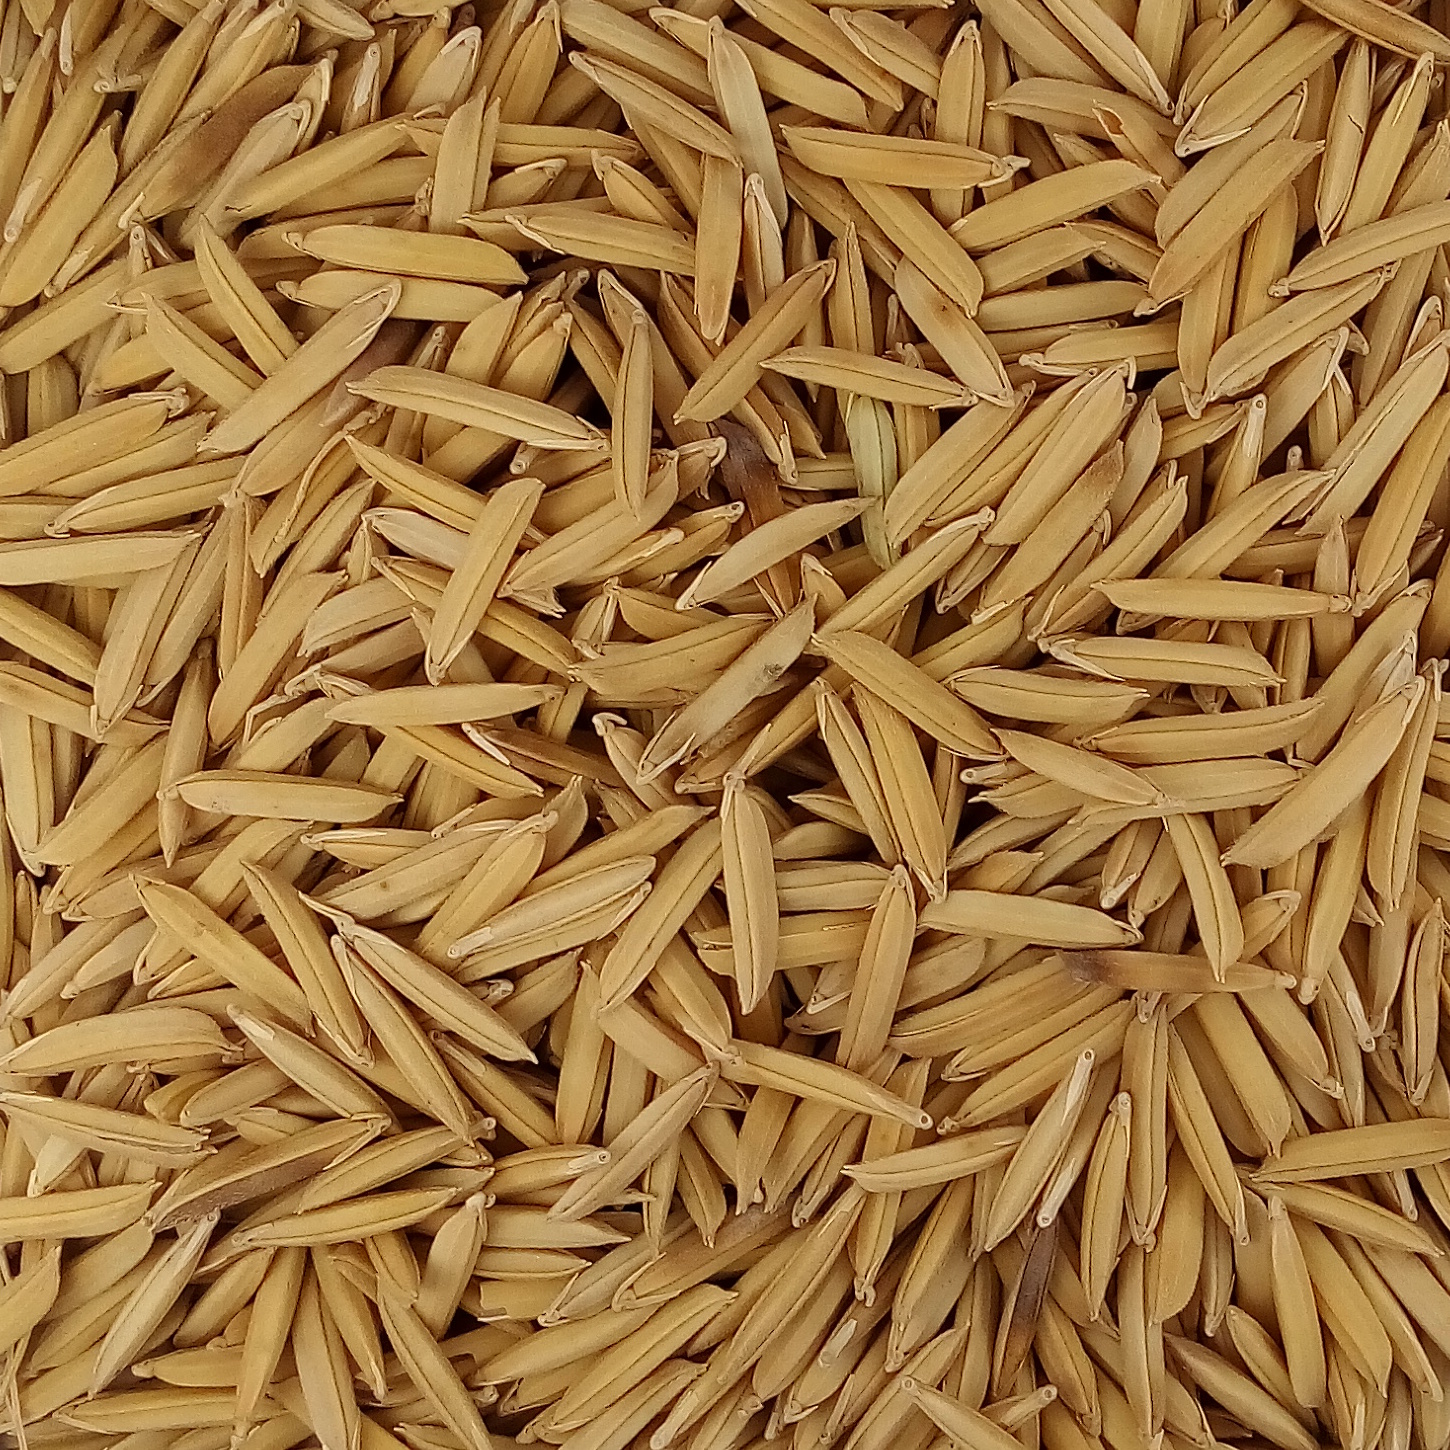
Rice seed variety: 1509